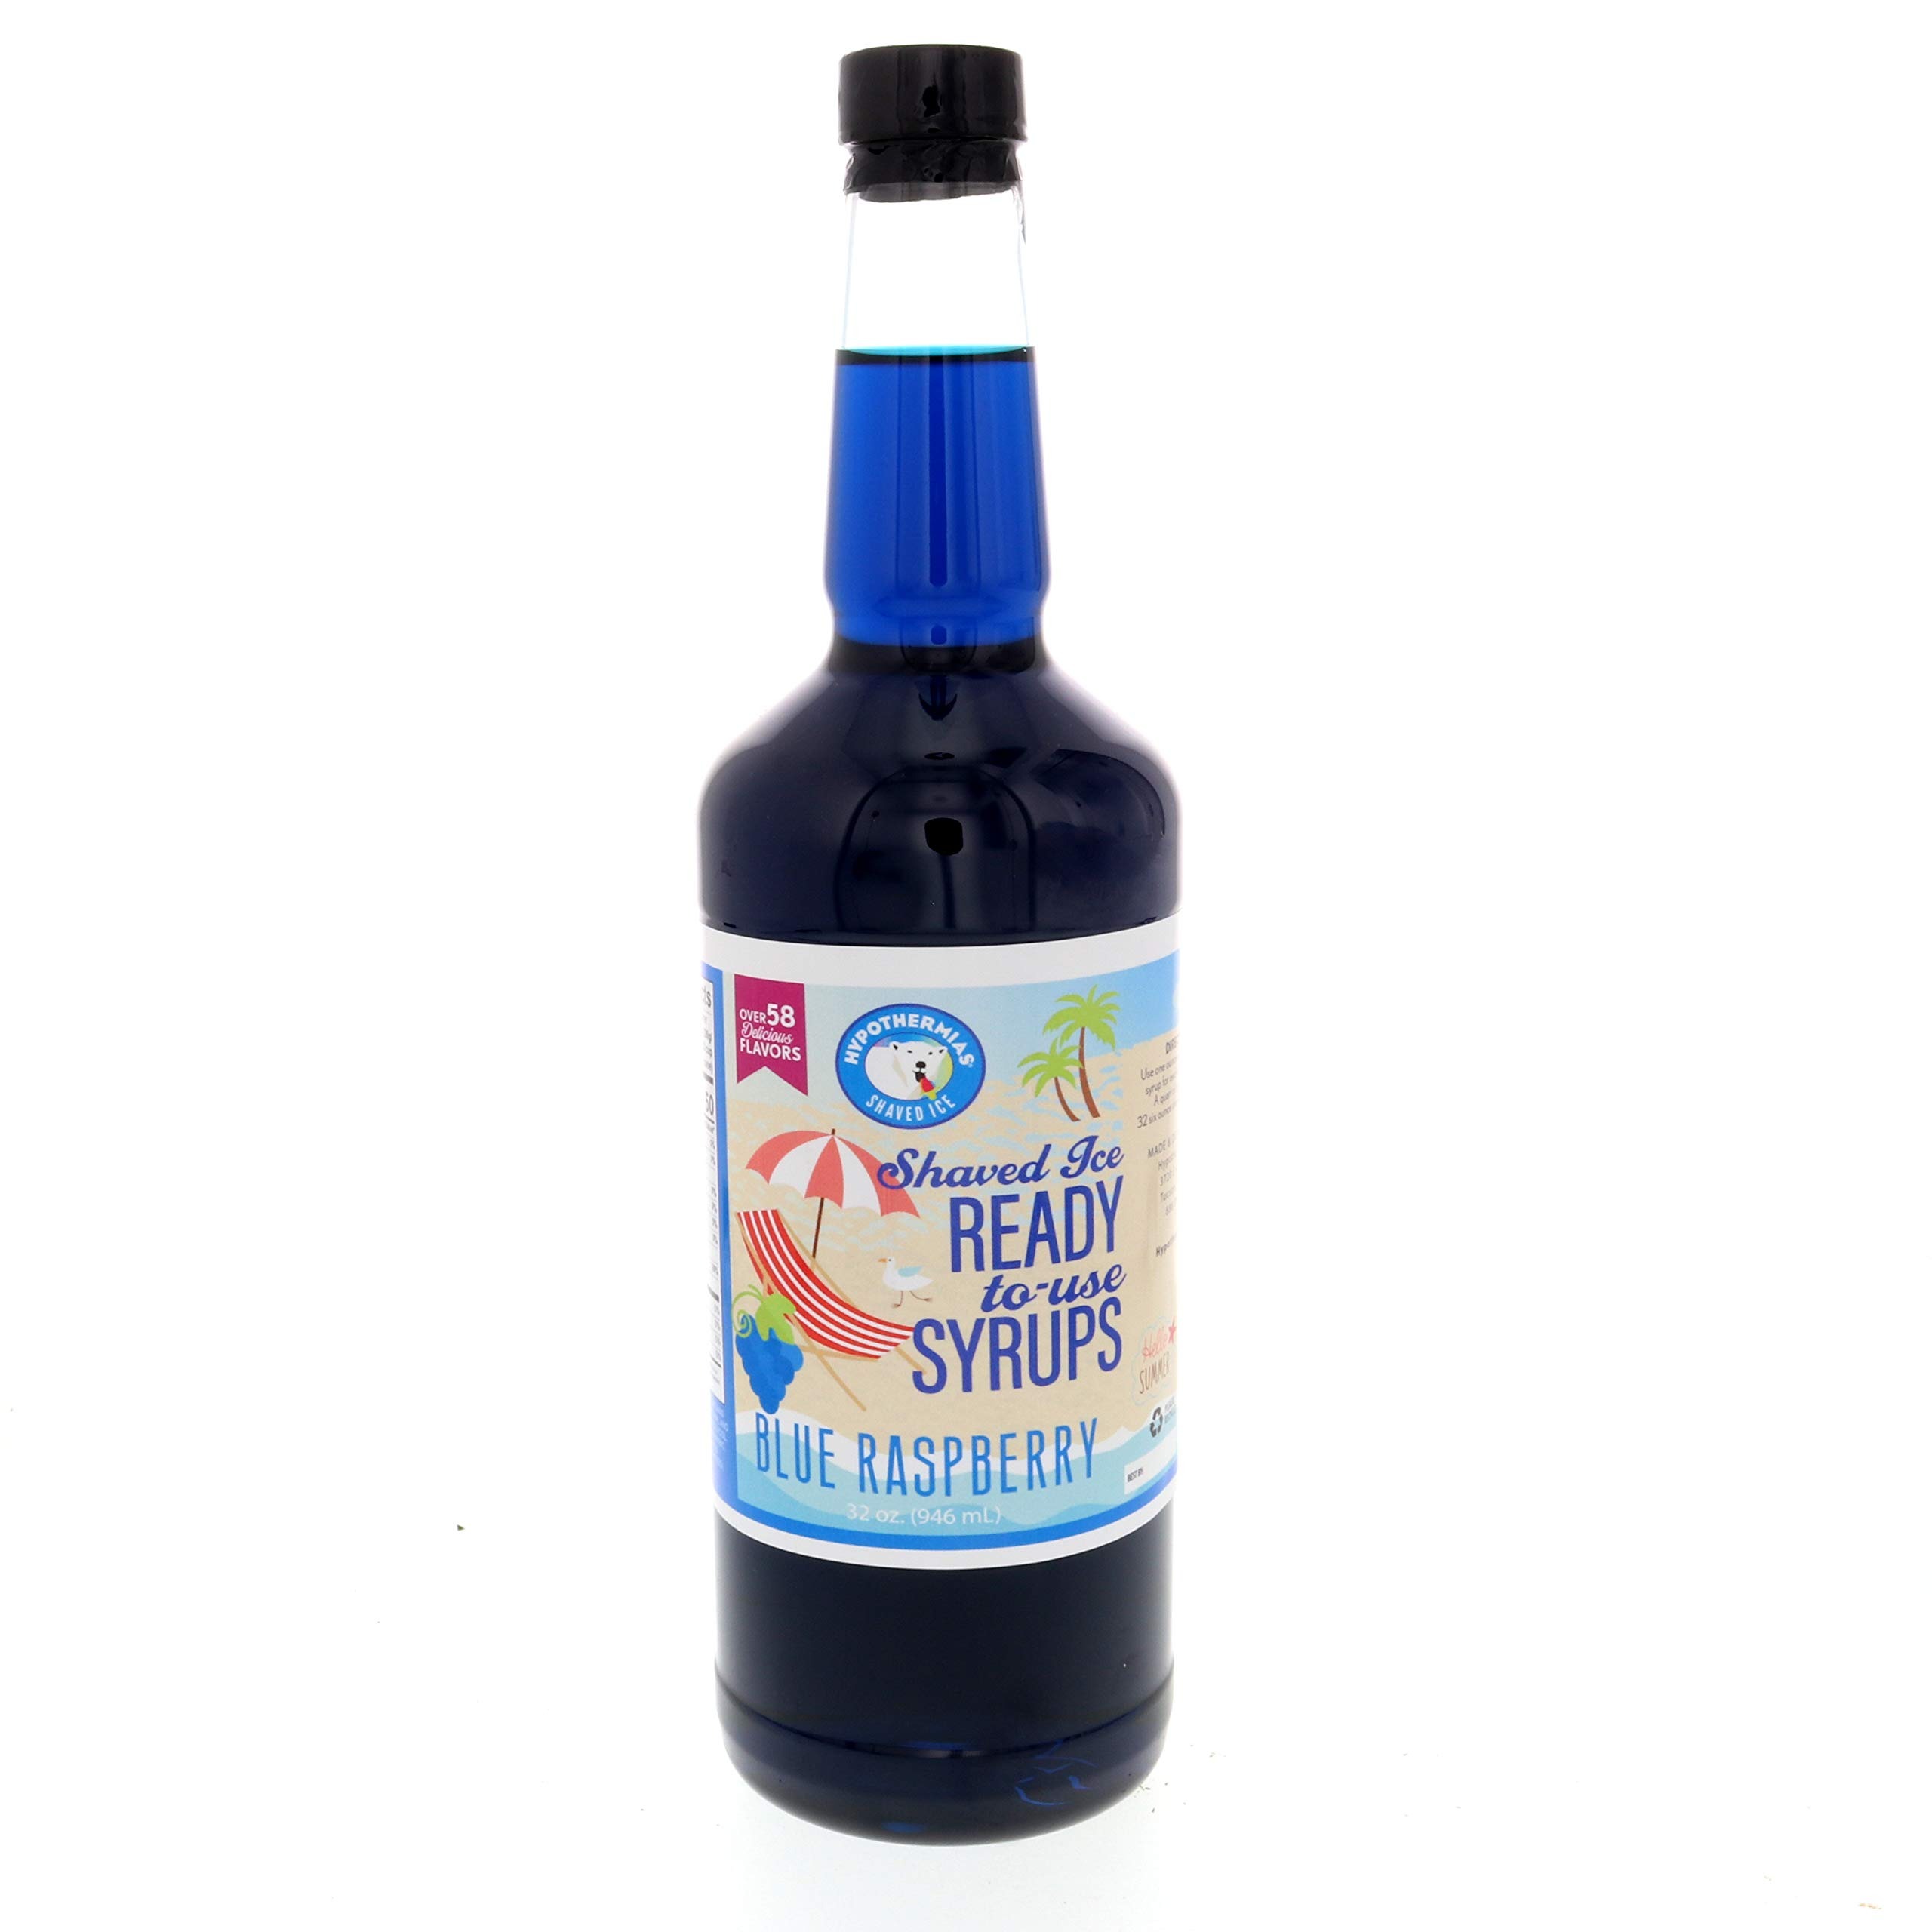
Item Name: Hypothermias Shaved Ice & Snow Cone Syrup - Quart (32 fl. oz) - Blue Raspberry - Made with Non-GMO 100% Pure Cane Sugar, No Corn Syrup - BPA-Free Recyclable Plastic Bottle
Bullet Point 1: Quart of delicious Blue Raspberry flavored syrup; 32 fluid ounces ready to use syrup for your snow cone machine, pour directly over ice or into beverage
Bullet Point 2: Gourmet shaved ice and snow cone syrup; crafted in small batches using only the best ingredients, such as non-GMO 100% pure cane sugar and no corn syrup
Bullet Point 3: Eco-friendly; our drink flavoring syrup comes in a recyclable, BPA-free plastic bottle
Bullet Point 4: A flavor syrup for so much more than Hawaiian 🍧 snocones; use as coffee syrup, soda flavoring, slushie and ice pop, raspado, piragua, baked goods, smoothie, cocktail syrup, water flavor
Bullet Point 5: Excellence in every sip; superior flavoring syrup made in Tucson, Arizona, USA, a UNESCO Creative City of Gastronomy, by a family-owned small business
Product Description: Hypothermias Blue Raspberry Ready-to-Use Quart of Shaved Ice and Snow Cone Syrup is your go-to solution for creating delicious frozen treats at home or for your business. This quart-sized bottle contains approximately 32 fluid ounces of premium shaved ice syrup, meticulously crafted to deliver exceptional flavor with every pour. Crafted with precision and care, our premium syrup is formulated to upgrade your snowcone and shaved ice to gourmet levels. Made from non-GMO, 100% pure cane sugar and reverse osmosis water, our snow cone flavors syrup boasts a rich taste profile with absolutely no corn syrup. Made from only quality ingredients, you can trust that you're getting the best snow cone and shaved ice syrup every time. Each bottle is designed for convenient use, requiring no mixing or diluting. Simply pour over freshly shaved ice and enjoy the burst of sweetness in every bite. The quart-sized bottle ensures you have plenty on hand to satisfy your cravings or serve a crowd. But the versatility of our flavored syrup doesn't stop there. Explore endless culinary possibilities by incorporating it into baked goods, smoothies, cocktails, mocktails, slushees, or use it to flavor your water or soda. With robust flavor characteristics and smooth consistency, our snowcone syrup flavors add a delicious touch to any recipe or beverage. For optimal freshness, store the syrup in a cool, dry place away from direct sunlight. With proper care, our flavoring syrup will maintain its quality and taste for an extended period of up to a year. The expiration date is clearly printed on the bottle. Experience the ultimate indulgence in frozen treats with Hypothermias Ready-to-Use Quart of Shaved Ice and Snow Cone Syrup. Upgrade your culinary creations with our premium syrup today.
Value: 32.0
Unit: Fl Oz

Price: 17.96